Larabanga Mosque

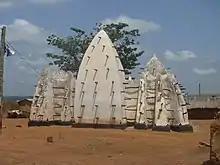
Larabangba Mosque in 2011

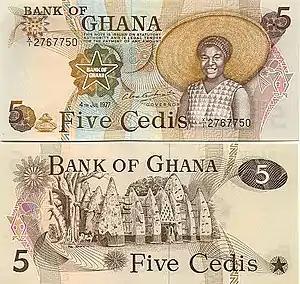
Larabangba Mosque on the reverse of a 1977 5 Cedis banknote

Like other mosques in Northern and Savannah Regions of Ghana, Larabanga Mosque is built in the traditional Sudanic-Sahelian architectural style, using local materials and construction techniques. The mosque is built with wattle and daub, and measures about by . It has two towers in pyramidal shape, one for the mihrab which faces towards Mecca forming the facade on the east and the other as a minaret in the northeast corner. In addition, 12 buttresses of conical shape on the external walls are strengthened by horizontally-aligned timber elements. The architectural style is also known as "flat-footed adobe architecture". All the structures are given a white wash. The mosque has an old Quran, believed by the locals to have been given as a gift from heaven in 1650 to Bramah, the Imam at the time, as a result of his prayers. The local community has also been supported in a handicraft and tourism project to generate funds not only for meeting the maintenance expenses of the mosque but also improve the economic conditions of the people.